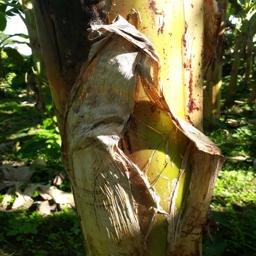
Label: PSEUDOSTEM WEEVIL